Heligonka

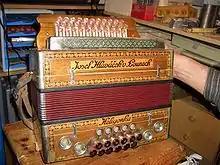
An example of heligonka

The heligonka or helikónka (in Slovak: heligónka) is a Czech, Slovak and a Polish Goral diatonic button accordion, similar to the Alpine Steirische Harmonika. Like the latter, the heligonka differs from other types of diatonic button accordions by having a supplemented and amplified bass part.